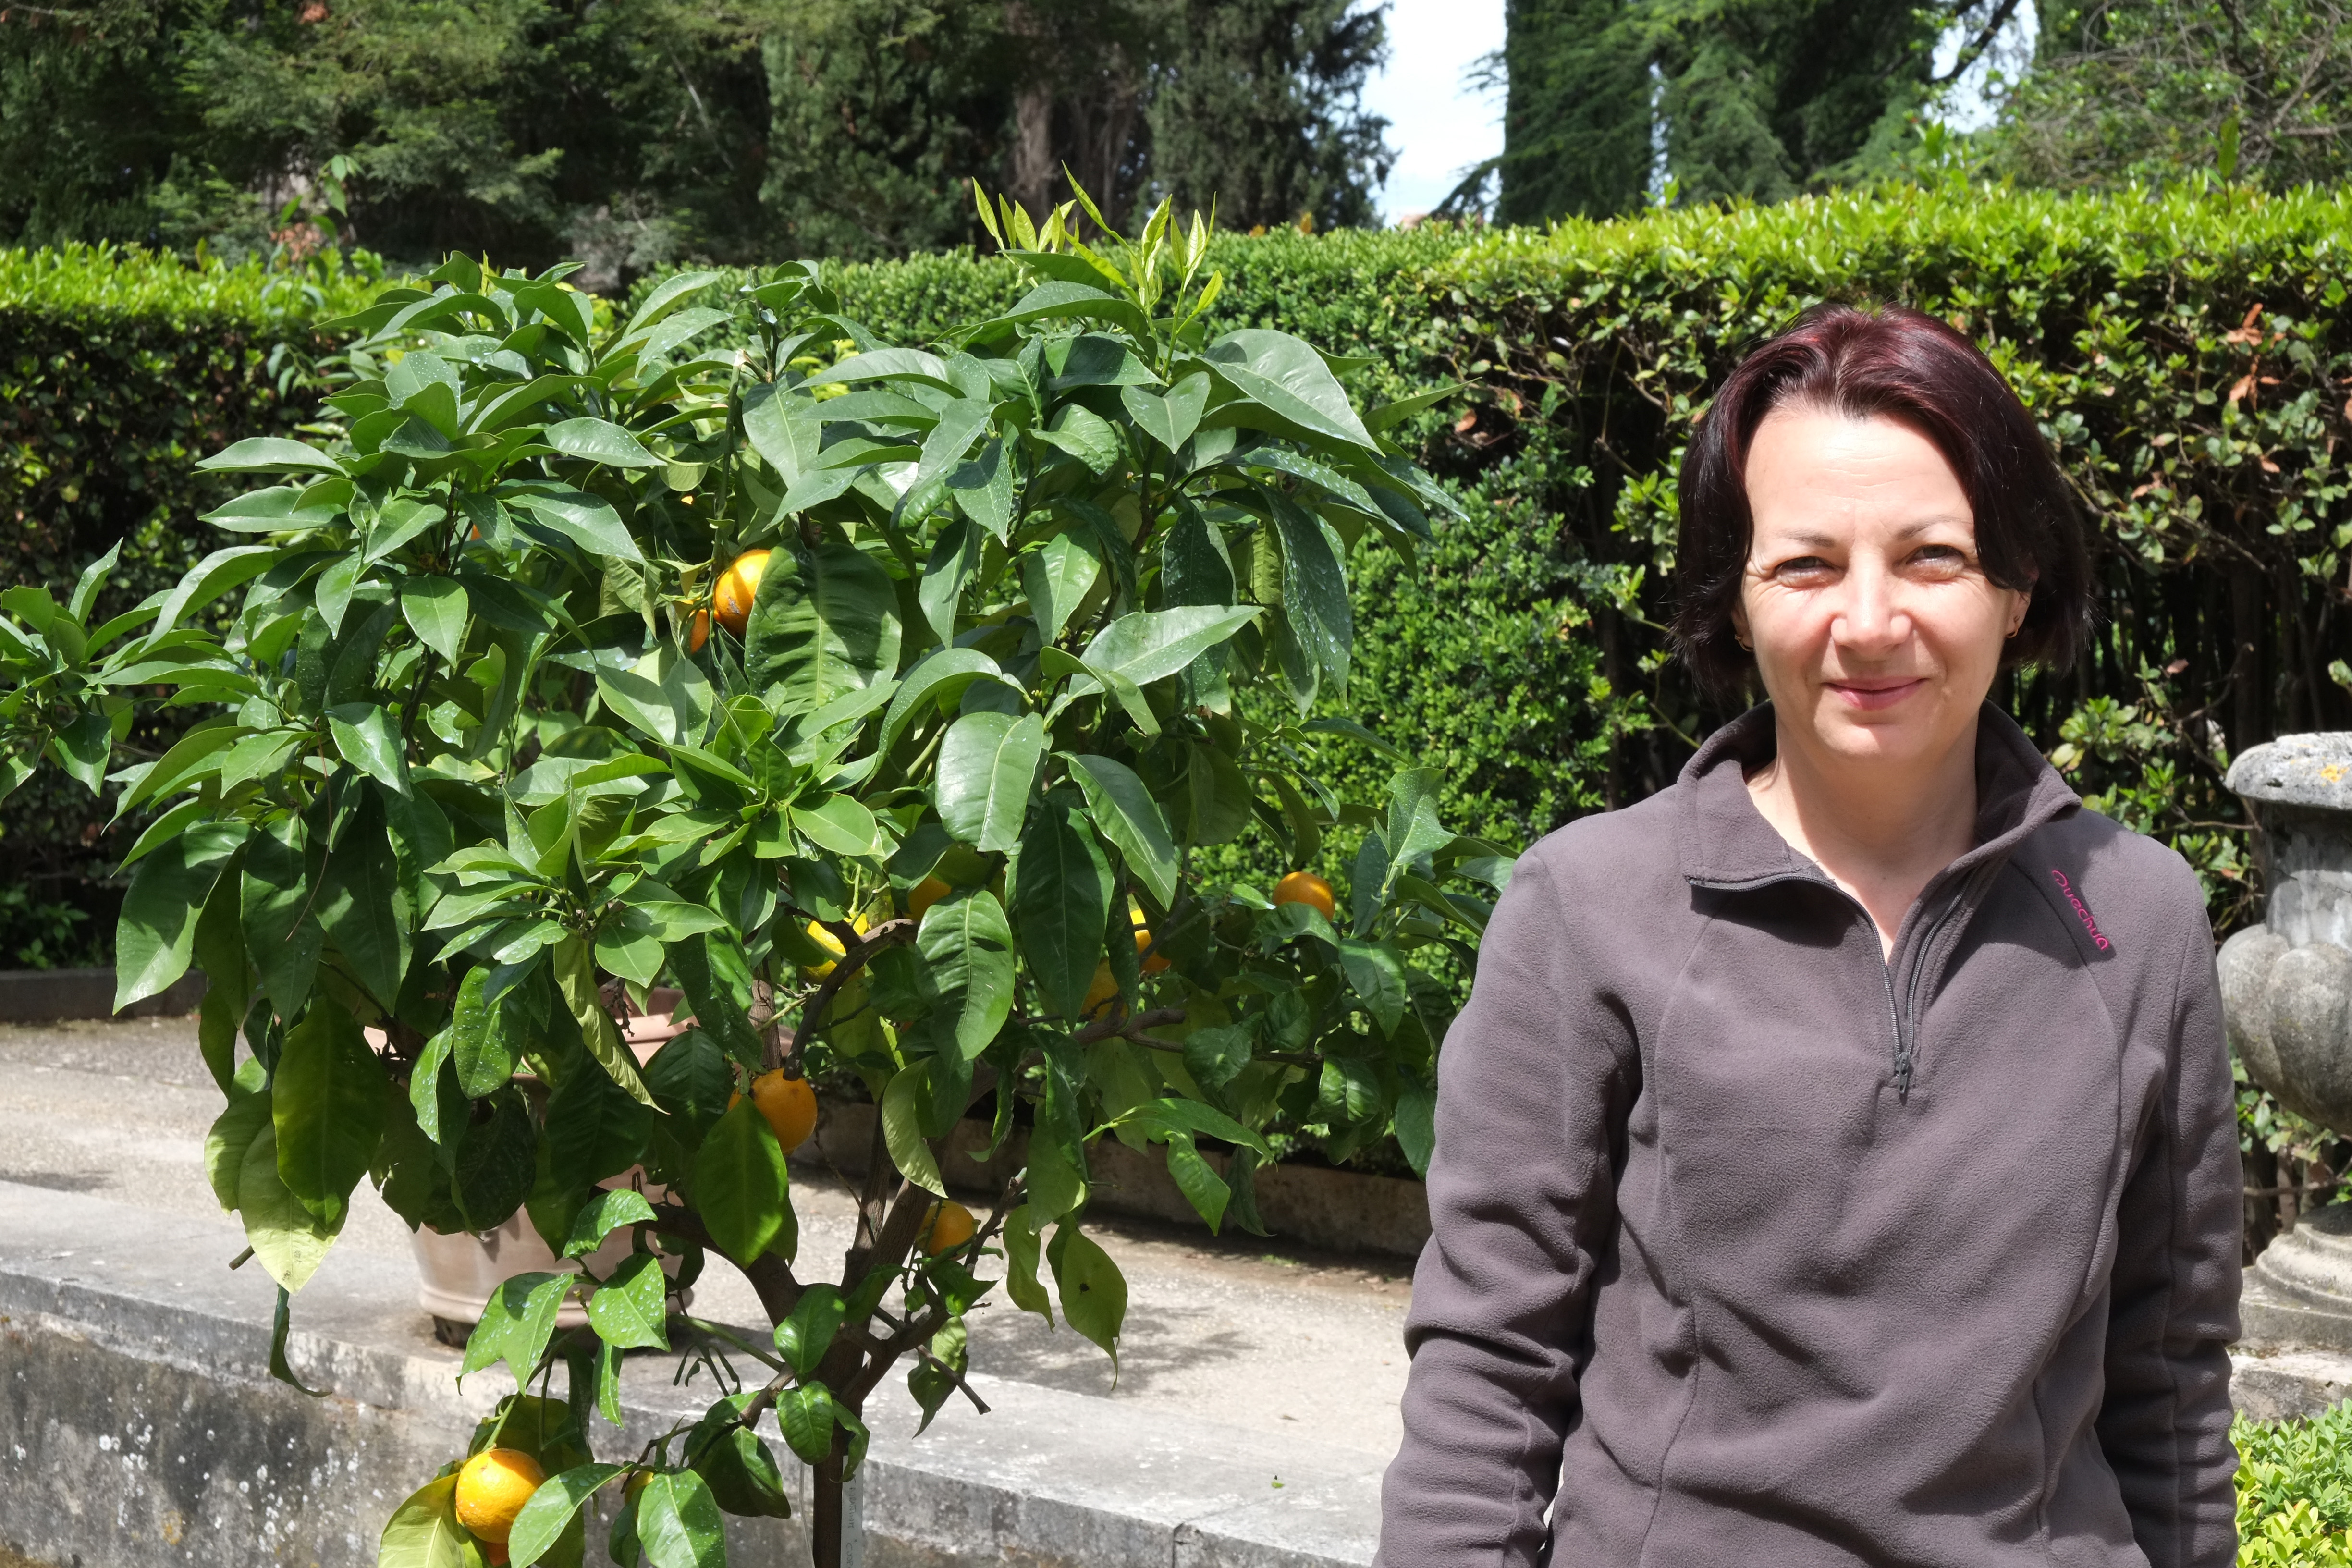
plant, farm, fruit, flower, food, produce, italy, botany, garden, shrub, plantation, fuji, fujix, fujixe1, e1, tivoli, gardener, flowering plant, land plant